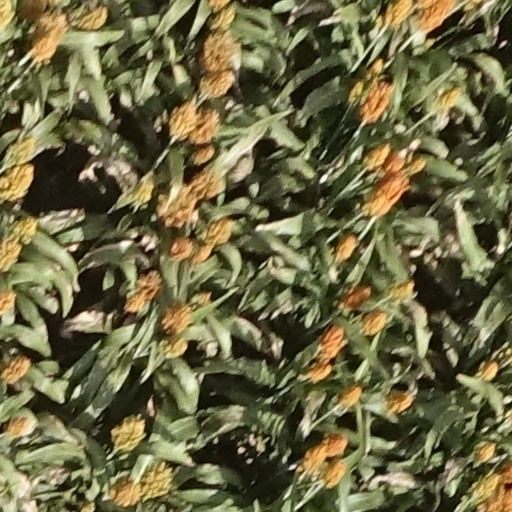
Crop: sorghum